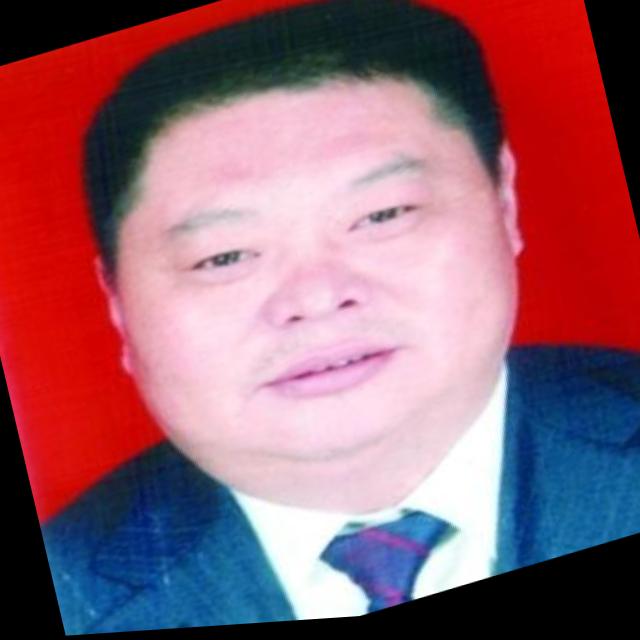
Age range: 45-64